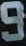
Number: 9